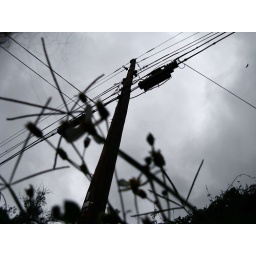
dark skies + telephone poles = eerie. i thank that bird for flying by at that exact moment.